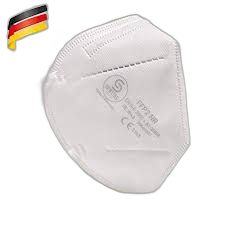
Waste category: trash